Fort Wayne, Indiana

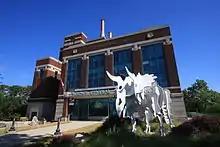
Science Central opened in the city's former municipal power plant in 1995.

Fort Wayne lies in the humid continental climate zone (Köppen: "Dfa"), experiencing four distinct seasons. The city is located in USDA hardiness zones 5b and 6a. Typically, summers are hot, humid, and wet. Winters are generally cold with moderate snowfall. The average annual precipitation is , recorded at Fort Wayne International Airport. During the winter season, snowfall accumulation averages per year. Lake-effect snow is not uncommon to the region, but usually appears in the form of light snow flurries.